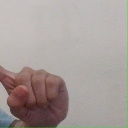
अक्षर: ए